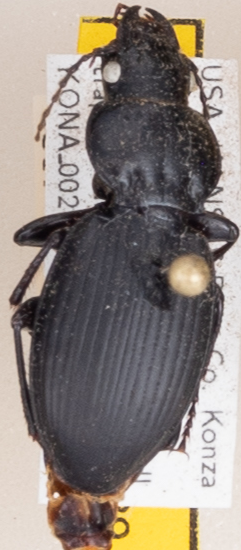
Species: Cyclotrachelus sodalis colossus
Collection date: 2022-07-20
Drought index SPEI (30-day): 0.718
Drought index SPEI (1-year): -0.276
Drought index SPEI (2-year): -0.24